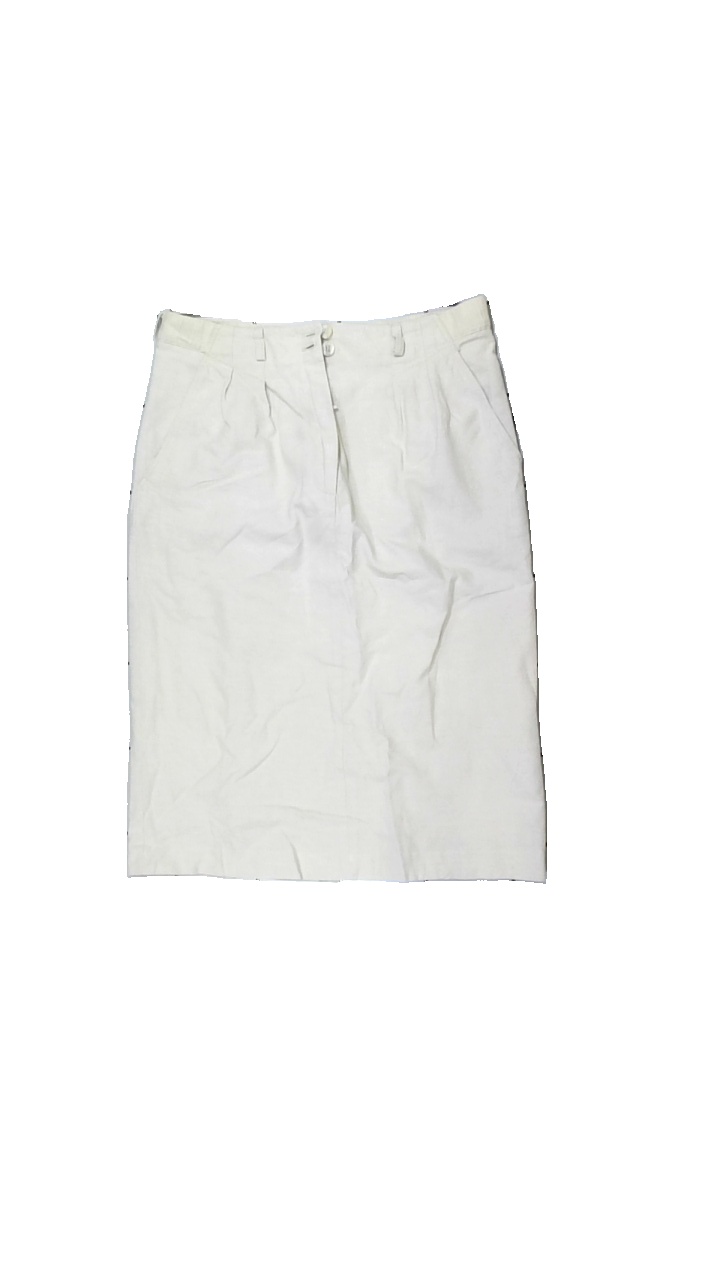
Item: Skirt (Ladies)
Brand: Polarn Och Pyret
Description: beige kjol, trasig gylf
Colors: Beige
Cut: Regular
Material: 100% cotton
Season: All
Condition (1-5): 2
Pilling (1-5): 5
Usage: Remake
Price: <50